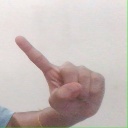
अक्षर: ए